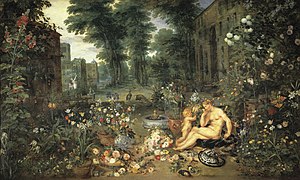
Jan Brueghel den ældre / Galleri
Jan Brueghel den ældre var en nederlandsk maler født i Brussel. Han malede blomster, landskaber og Edens have i emaljelignede malerier, hvilket gav ham tilnavnet "Fløjls-Brueghel". Som søn af maleren Pieter Bruegel den ældre var han en del af den kendte Brueghel-familie. Han fik sønnerne Jan Brueghel den yngre og Ambrosius Brueghel, der ligeledes blev kendte malere.